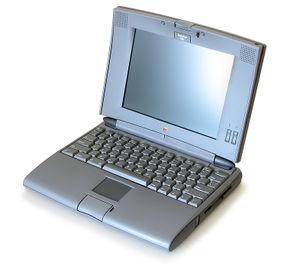
Cet article est une liste des anciens produits ou produits obsolètes créés par la société Apple.